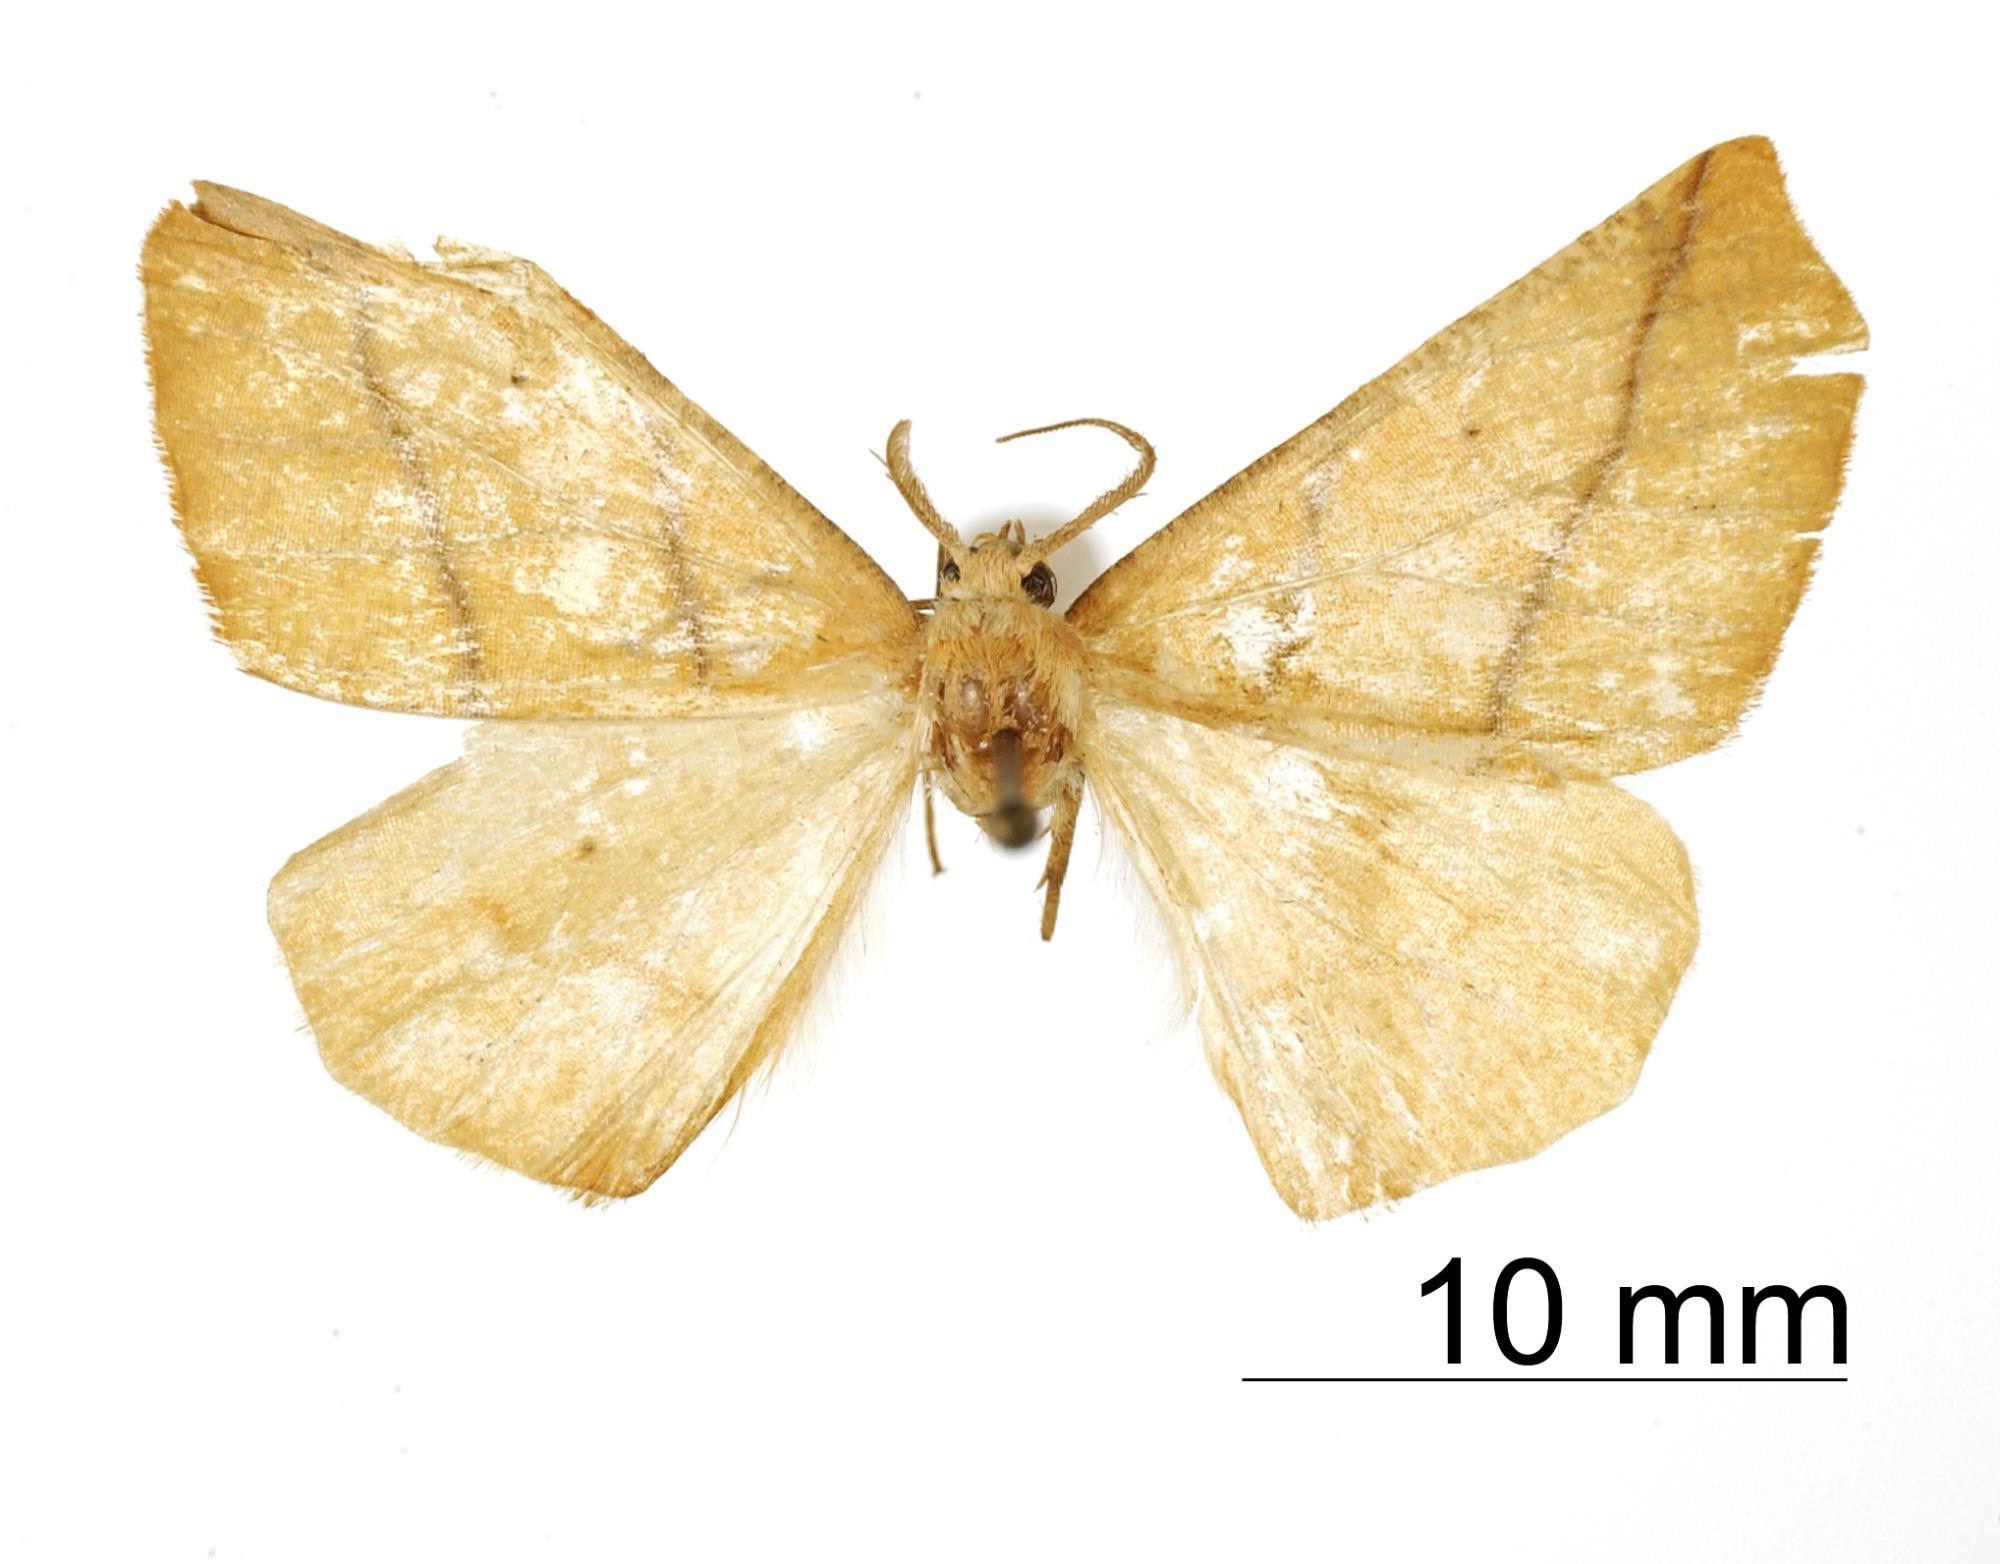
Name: Metanema ugallia
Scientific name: Metanema ugallia Dyar, 1912
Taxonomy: Animalia, Arthropoda, Insecta, Lepidoptera, Geometridae, Ennominae
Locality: Zacualpan, Mexico, Mexico